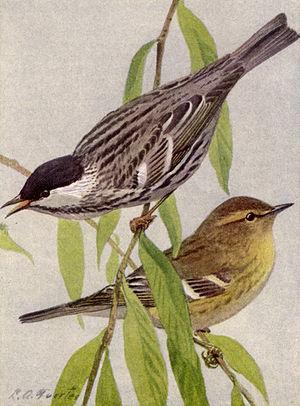
La Paruline rayée est une espèce de passereaux appartenant à la famille des Parulidae.